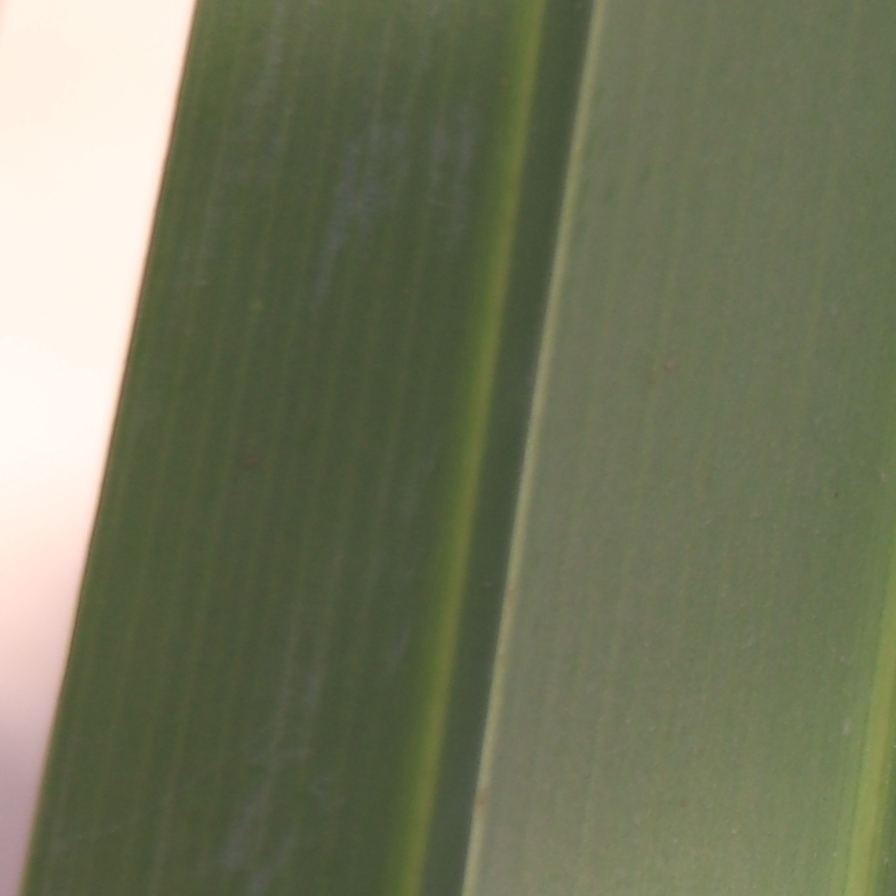
Label: Healthy